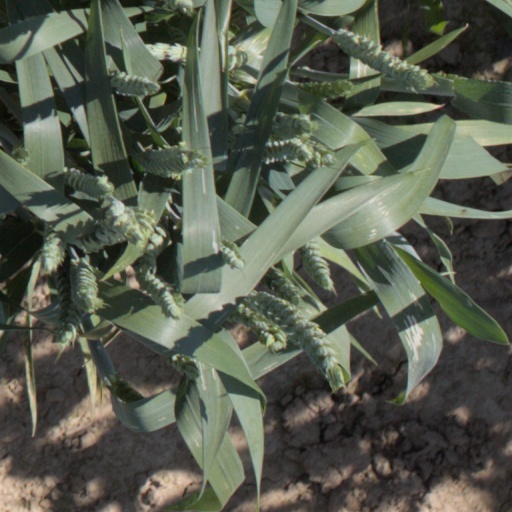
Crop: wheat